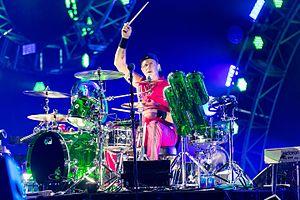
Chadwick Gaylord Smith, dit Chad Smith, né le 25 octobre 1961 à Saint Paul dans le Minnesota, est un batteur américain, membre des Red Hot Chili Peppers depuis 1988.